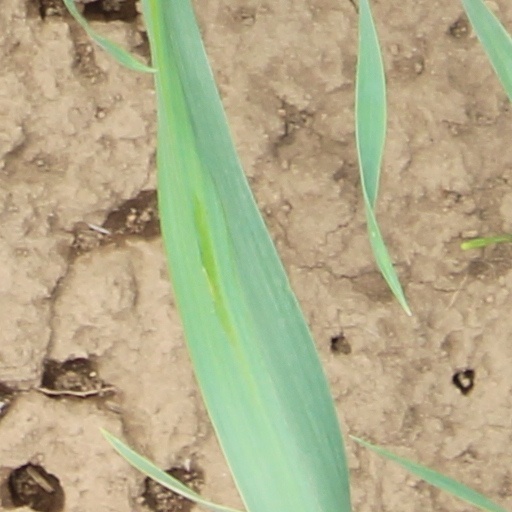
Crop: wheat